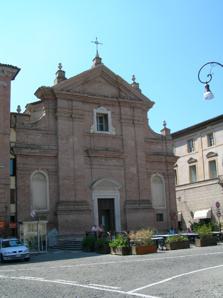
Building: Chiesa del Suffragio, Matelica
Country: Italy
Year built: 1715
Roman Catholic church and monastery in Marche, Italy Chiesa del Suffragio, Matelica The Chiesa del Suffragio , also known as the Chiese delle Anime Purganti (Church of the Suffering or Church of the Souls in Purgatory), is a Baroque -style, Roman Catholic church and monastery located in Piazza Mattei in the city center of Matelica , province of Macerata , region of Marche , Italy. History The church was commissioned by the Confraternity Del Suffragio , which was founded in 1684. Work on the church was completed in 1715. The brick facade has monumental pilasters upholding a triangular tympanum , flanking a white stone portal with a rounded pediment. In the presbytery are two chapels dedicated to Saints Sebastian and Lucy. An elliptical dome covers the nave, with a cupula frescoed with Jesus in Glory with Angels . The main altarpiece depicts Christ and the Souls in Purgatory by the studio of Biagio Puccini , which also painted the works in the lateral chapels. 43°15′23.2″N 13°00′31.8″E / 43.256444°N 13.008833°E / 43.256444; 13.008833 References